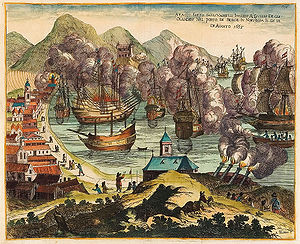
Slaget i Bergen Bugt
Koloreret stik af Arnold Bloem (1670)
Slaget i Bergen bugt blev udkæmpet ud for Bergen den 12. august 1665 og var et søslag i Den anden engelsk-hollandske krig 1664-67. Slaget blev udkæmpet mellem en engelsk og en hollandsk flåde. De dansk-norske styrker i byen kom med i kampen på hollandsk side, og dette var den eneste gang, at Bergenhus fæstning kom i kamp. Slaget endte med en hollandsk sejr.